Victorian Legislative Council

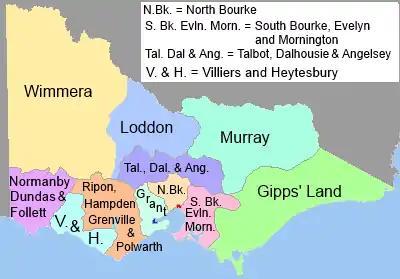
VLC electoral districts, 1851–1854

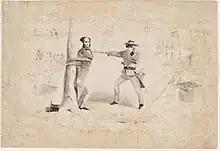
The Convicts' Protection Act, an act of the first legislative council, overriden by royal prerogative. The image depicts Sir Charles Hotham, bound with ropes 'manufactured in Downing Street', being threatened by Sir William Denison with a pistol marked 'Royal Prerogative'.

The separate colony of Victoria was proclaimed on 1 July 1851 and writs for the election of the first Legislative Council were issued at the same time for the 20 elected members. The Legislative Council initially consisted of 30 members, 10 of whom were nominated by the Lieutenant-Governor and 20 were elected from 16 "electoral districts", with Melbourne electing three members, and Geelong and the county of Bourke electing two members each. The electors were male British subjects over the age of 21 years, who owned freehold valued at £100 or a householder paying rent of £10 per year, both very large sums at the time. Members of the Legislative Council were unpaid, further restricting participation of those without independent means. It took some time before the Legislative Council was elected and ready to sit. The Legislative Council met for the first time in November 1851 at St Patrick's Hall, which had been built in 1847 in Bourke Street, Melbourne. The Legislative Council sat there until the opening of the Parliament House in 1856. James Frederick Palmer was the presiding officer of the Council, then called speaker.